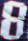
Number: 8